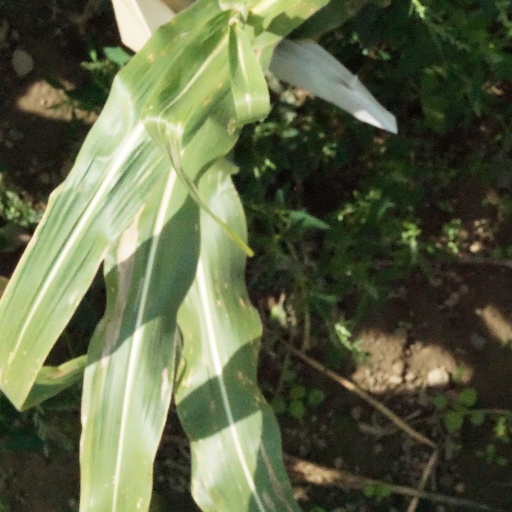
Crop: maize; corn